Hook (film)

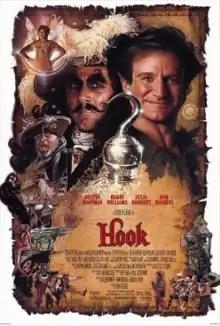
Theatrical release poster by Drew Struzan

Hook is a 1991 American fantasy adventure film directed by Steven Spielberg and written by James V. Hart and Malia Scotch Marmo. It stars Robin Williams as Peter Banning / Peter Pan, Dustin Hoffman as Captain Hook, Julia Roberts as Tinker Bell, Bob Hoskins as Mr. Smee, Maggie Smith as Granny Wendy and Charlie Korsmo as Jack Banning. It serves as a sequel in a modern day setting to J. M. Barrie's 1911 novel "Peter and Wendy", focusing on an adult Peter Pan who has forgotten his childhood due to his high-powered lifestyle. In his new life, he is known as Peter Banning, a successful but career-minded lawyer who neglects his wife (Wendy's granddaughter) and their two children. However, when his old archenemy, Captain Hook, kidnaps his children, he returns to Neverland to save them. Along the journey, he reclaims the memories of his past and develops full emotional maturity.